2013 Seddon earthquake

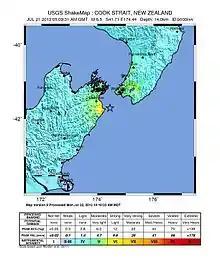
USGS Shakemap

Below is a list of all foreshocks magnitudes 5.0 and above that occurred in the region between 19 July 2013 and 21 July 2013.